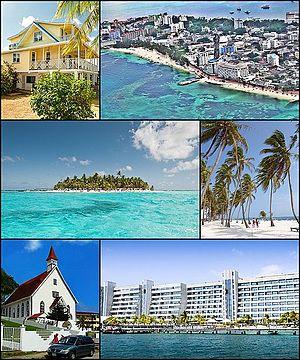
San Andrés est une île de l'archipel de San Andrés, Providencia et Santa Catalina, en Colombie. Il s'agit d'un atoll surélevé.